Osmore River

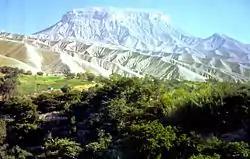
Cerro Baúl, the archaeological site located on the flat top of a hill, in Moquegua

The earliest historical record is of the Cerro Baul, an imposing mesa, or a rocky peak in the middle of the Moquegua Valley and which overlooks the valley. A city once existed on this peak, now ruined.